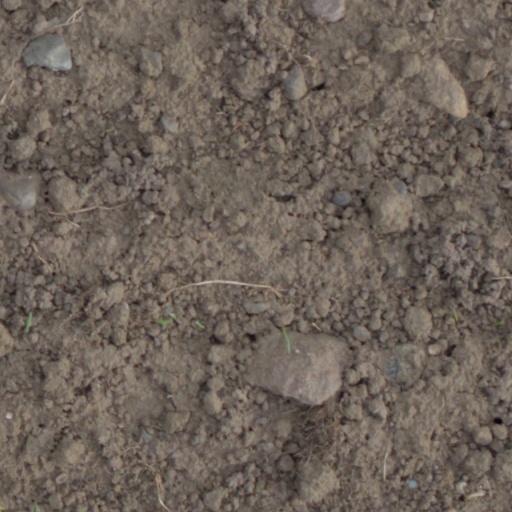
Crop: wheat